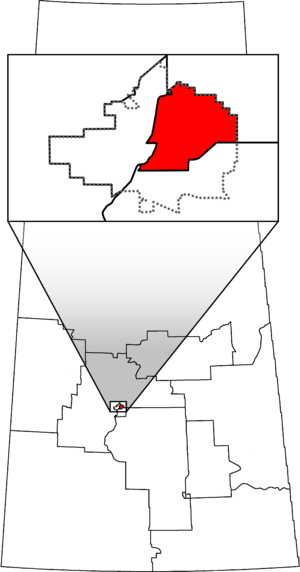
Saskatoon—University est une circonscription électorale fédérale canadienne dans la province de la Saskatchewan. Elle a été créée en 2012 des circonscriptions de Saskatoon—Humboldt et Saskatoon—Wanuskewin, entourant l'Université de la Saskatchewan et les quartiers au nord-est de Saskatoon.